Anorthosite

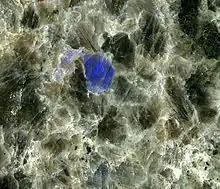
Nain Anorthosite, a mid-Mesoproterozoic intrusion (1.29 to 1.35 billion years), Labrador. Polished slab; blue color is labradorescence.

Since they are primarily composed of plagioclase feldspar, most of Proterozoic anorthosites appear, in outcrop, to be grey or bluish. Individual plagioclase crystals may be black, white, blue, or grey, and may exhibit an iridescence known as labradorescence on fresh surfaces. The feldspar variety labradorite is commonly present in anorthosites. Mineralogically, labradorite is a compositional term for any calcium-rich plagioclase feldspar containing 50–70 molecular percent anorthite (An 50–70), regardless of whether it shows labradorescence. The mafic mineral in Proterozoic anorthosite may be clinopyroxene, orthopyroxene, olivine, or, more rarely, amphibole. Oxides, such as magnetite or ilmenite, are also common.